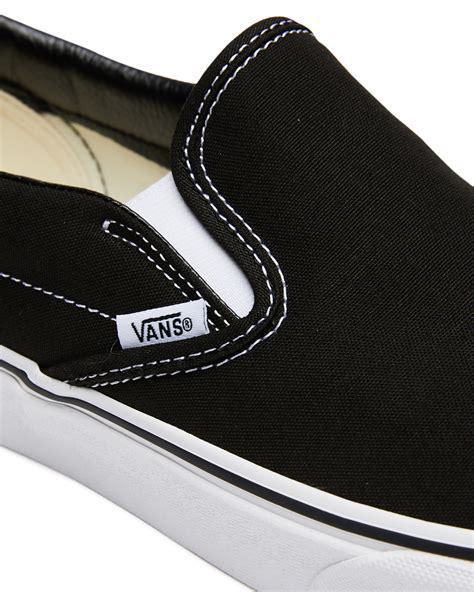
Brand: Vans
Model: Slip On